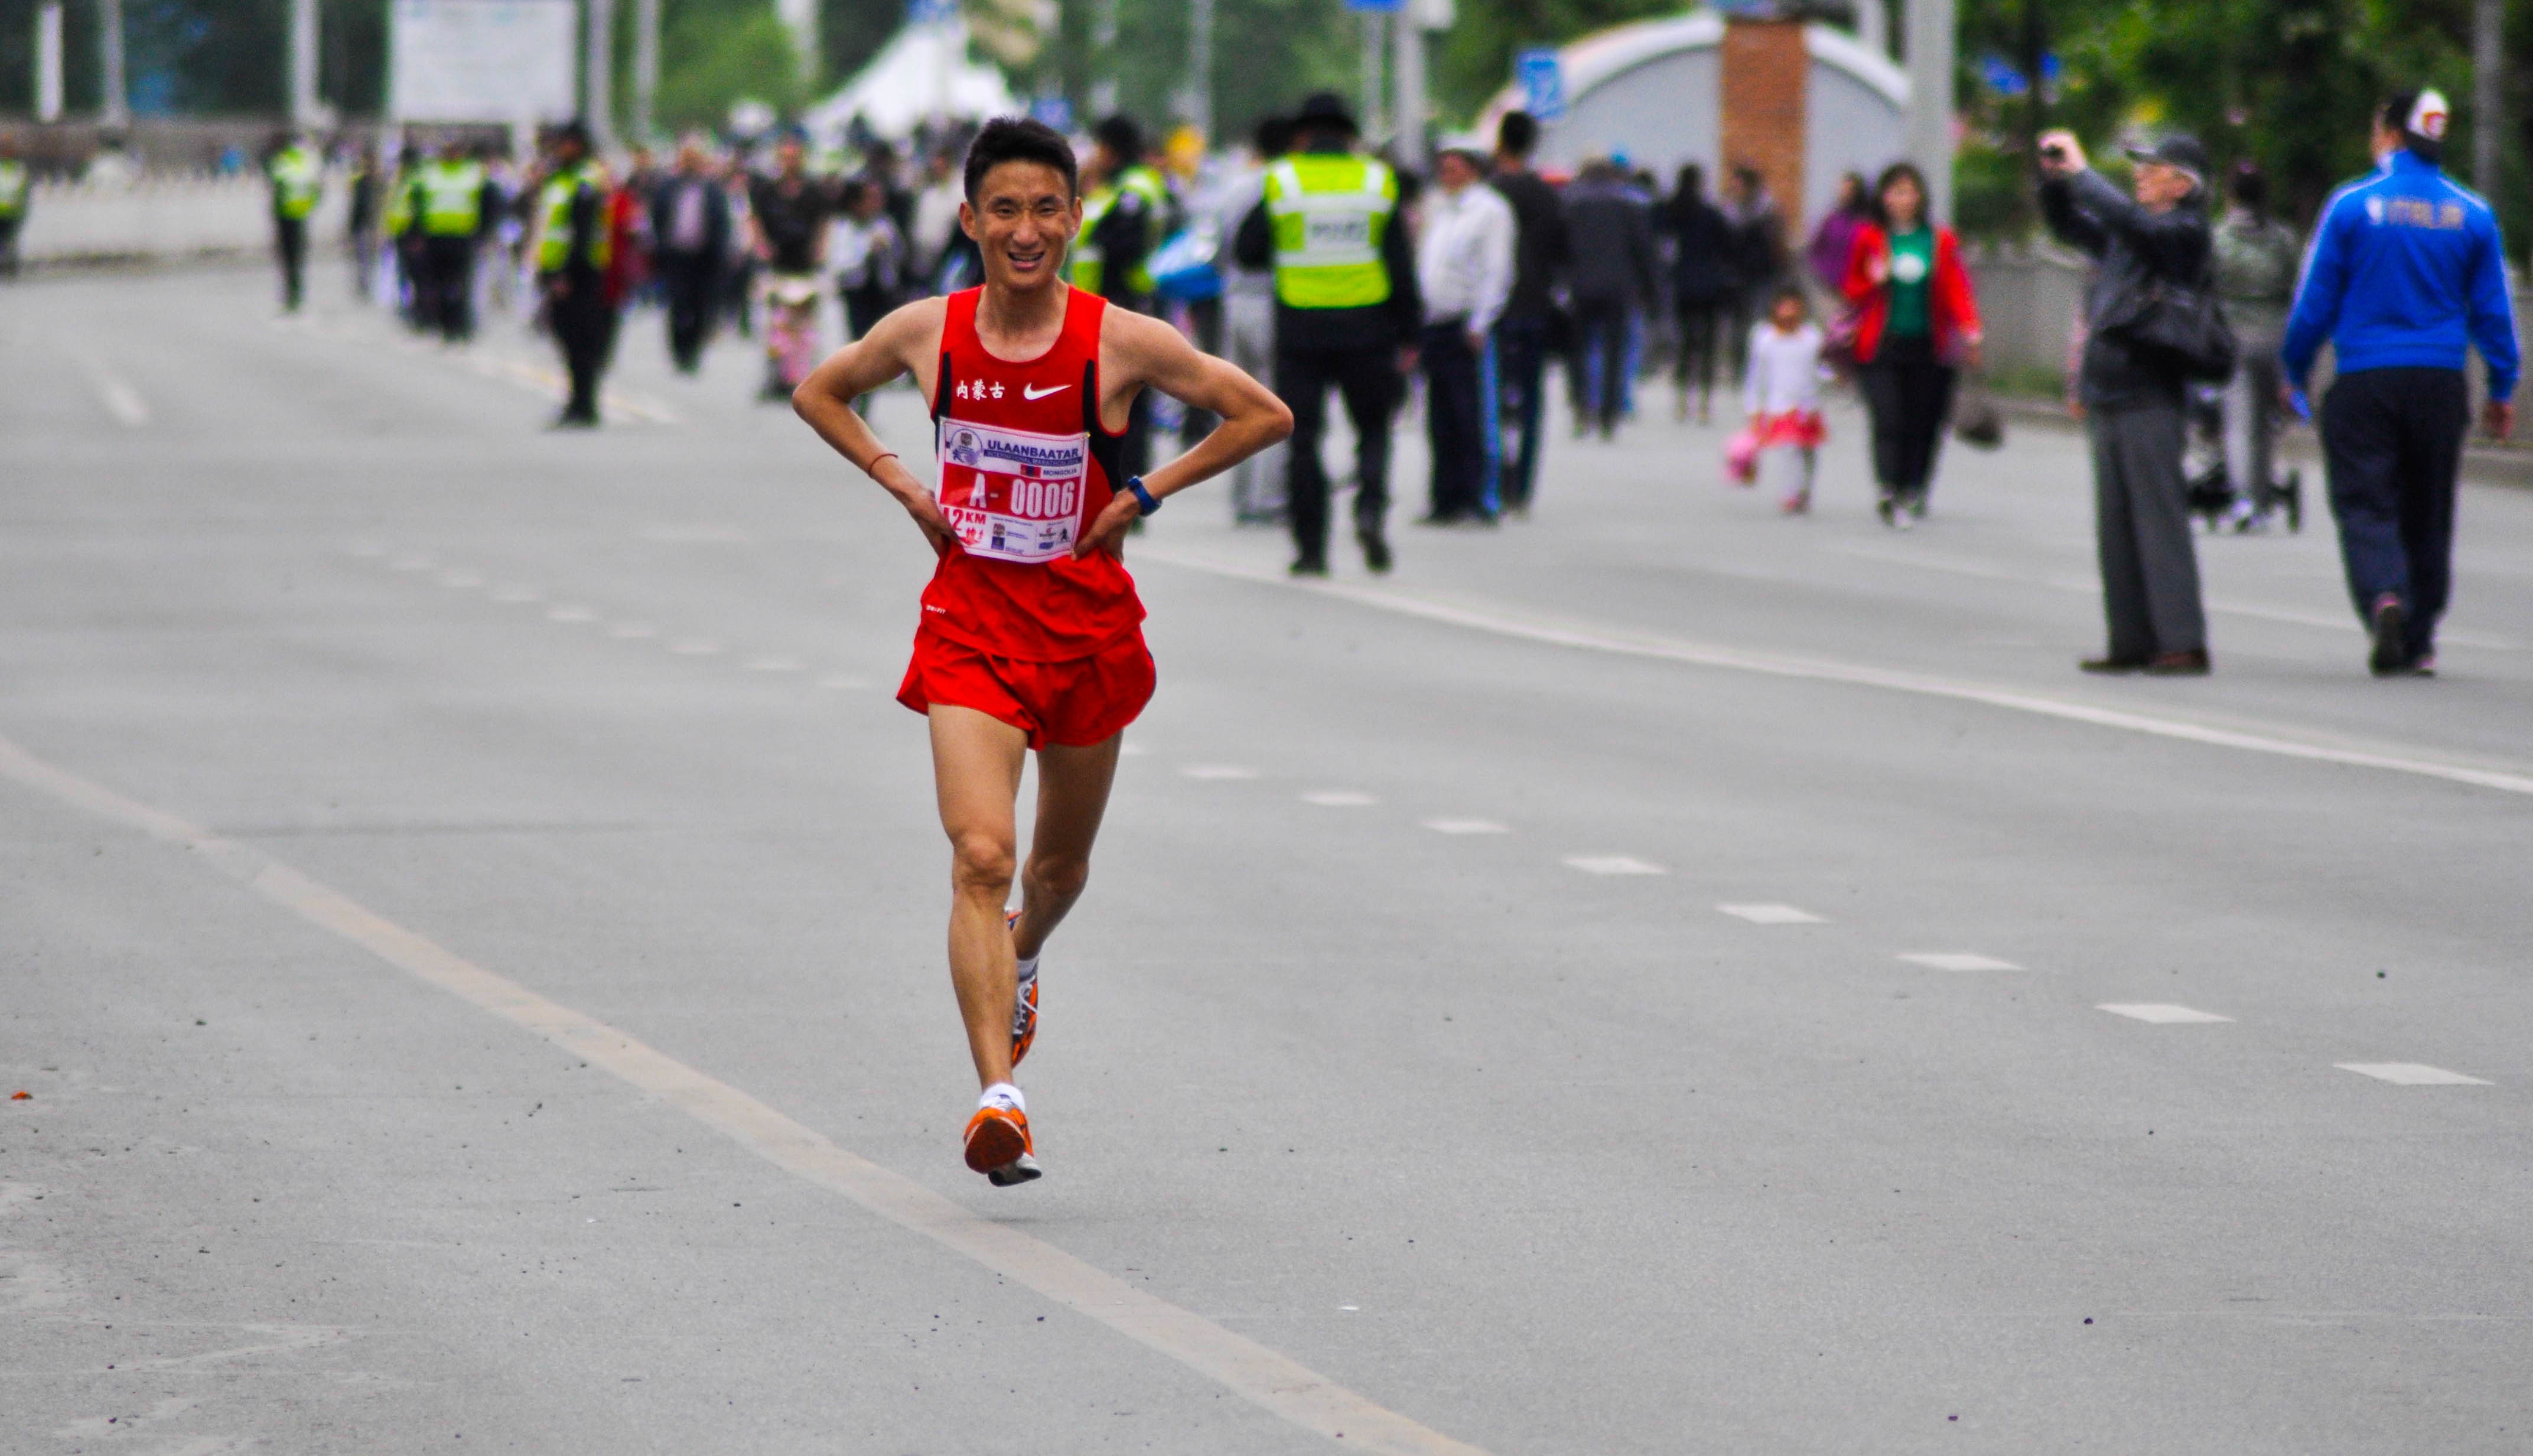
outdoor, person, road, sport, street, running, run, male, recreation, young, chinese, runner, race, competition, marathon, sports, tired, endurance, athlete, athletics, mongolia, physical exercise, outdoor recreation, human action, individual sports, endurance sports, track and field athletics, long distance running, ulan bator, half marathon, racewalking